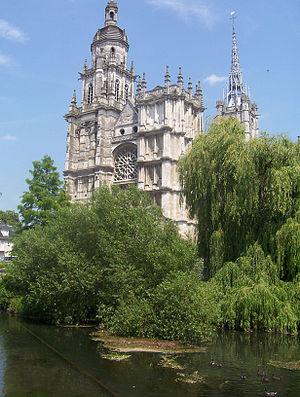
L'Iton est une rivière française, dans les deux départements de l'Eure et de l'Orne, en région Normandie, dernier affluent de la rive gauche de l'Eure, et donc un sous-affluent de la Seine. Elle arrose notamment la ville d'Évreux.
L'Eure est un département français de la région Normandie. Il tire son nom de l'Eure, rivière qui le traverse avant de rejoindre la Seine. L'Insee et La Poste lui attribuent le code 27. Sa préfecture est Évreux.